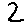
Label: 2